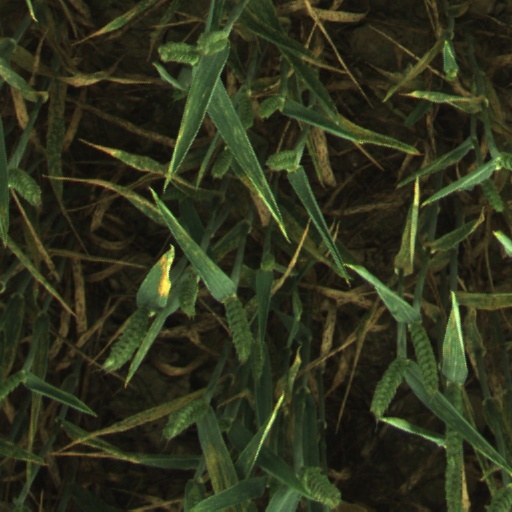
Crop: wheat